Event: Nepal Earthquake
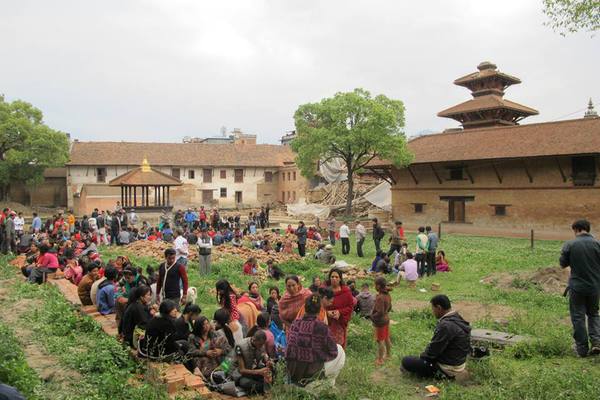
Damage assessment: damage